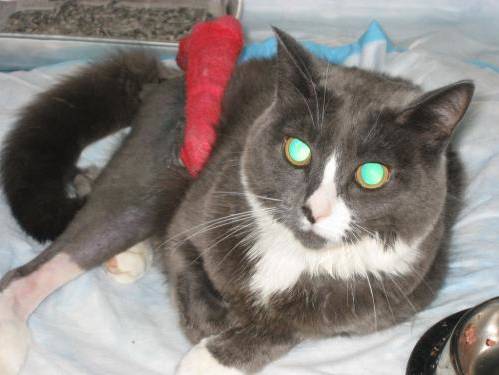
Label: cat